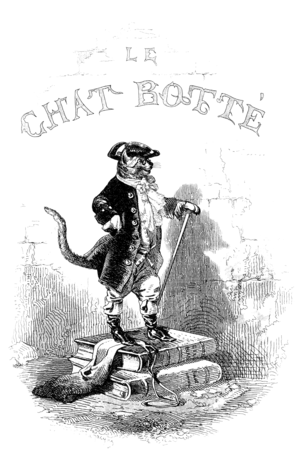
Cette liste de chats de fiction rassemble une liste de personnages de chats présents dans les œuvres de fiction. Il peut s'agir de chats « célèbres » dans la mesure où :
Le Maître chat ou le Chat botté est un conte franco-italien en prose racontant l'histoire d'un chat qui utilise la ruse et la tricherie pour offrir le pouvoir, la fortune et la main d'une princesse à son maître mal-né et sans-le-sou. L'auteur italien Giovanni Francesco Straparola semble avoir transcrit la plus ancienne version connue de cette histoire dans son livre Les Nuits facétieuses. La version classique de ce conte est écrite à la fin du XVIIᵉ siècle par Charles Perrault. Elle provient d'un manuscrit illustré, intitulé « Les Contes de ma mère l'Oye », et daté de 1695, soit deux ans avant la publication du recueil de huit contes de Perrault « Histoires ou contes du temps passé Avec des moralités » par Barbin en 1697. Le Chat botté connaît instantanément le succès et reste populaire de nos jours, malgré une morale ambiguë.